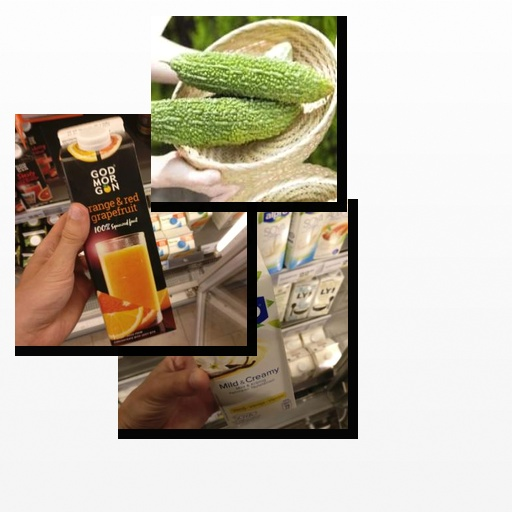
Food items: bitter_gourd, orange_red_grapefruit_juice, vanilla_soy_yogurt